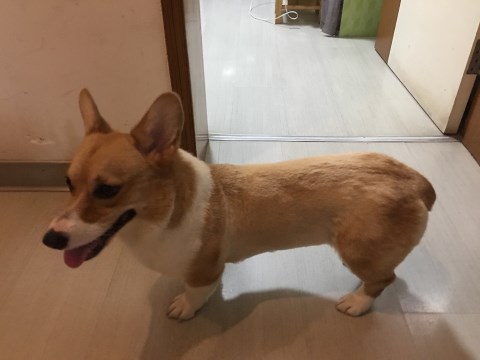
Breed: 2909-n000116-Cardigan